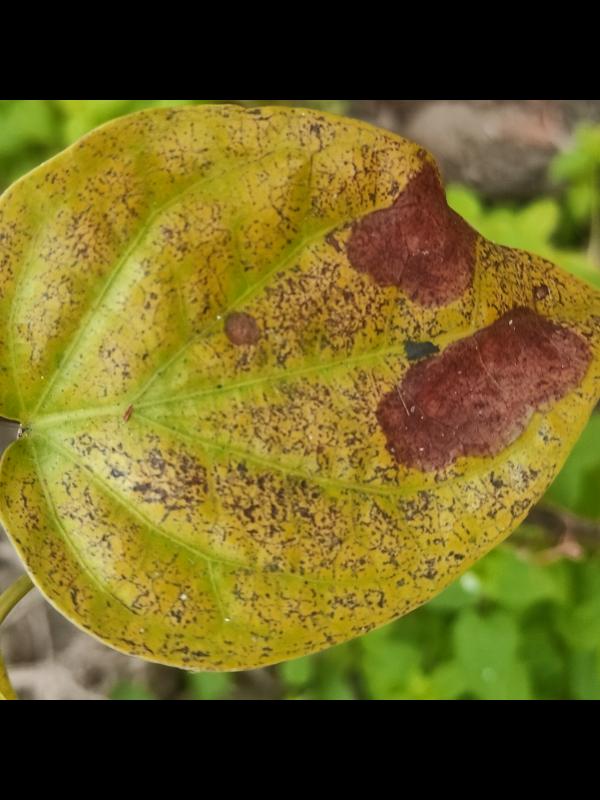
Label: Fungal_Brown_Spot_Disease